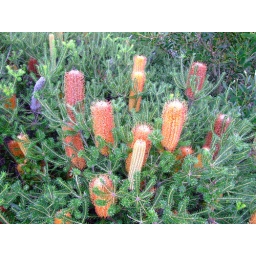
Heath banksia in flower on the coast